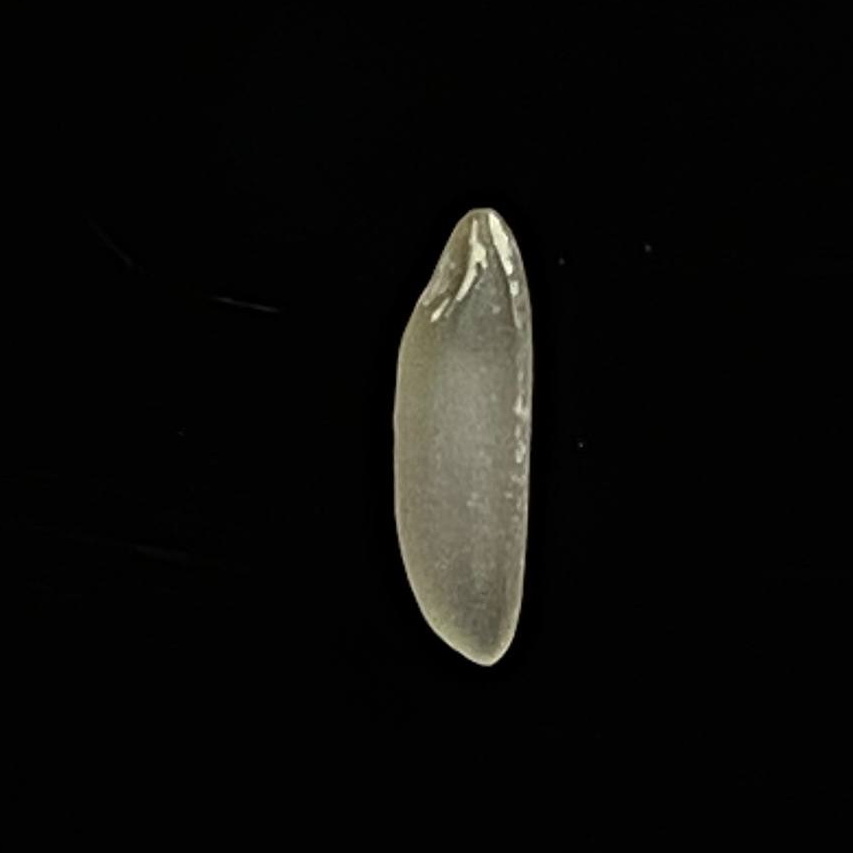
Rice variety: Shampakatari